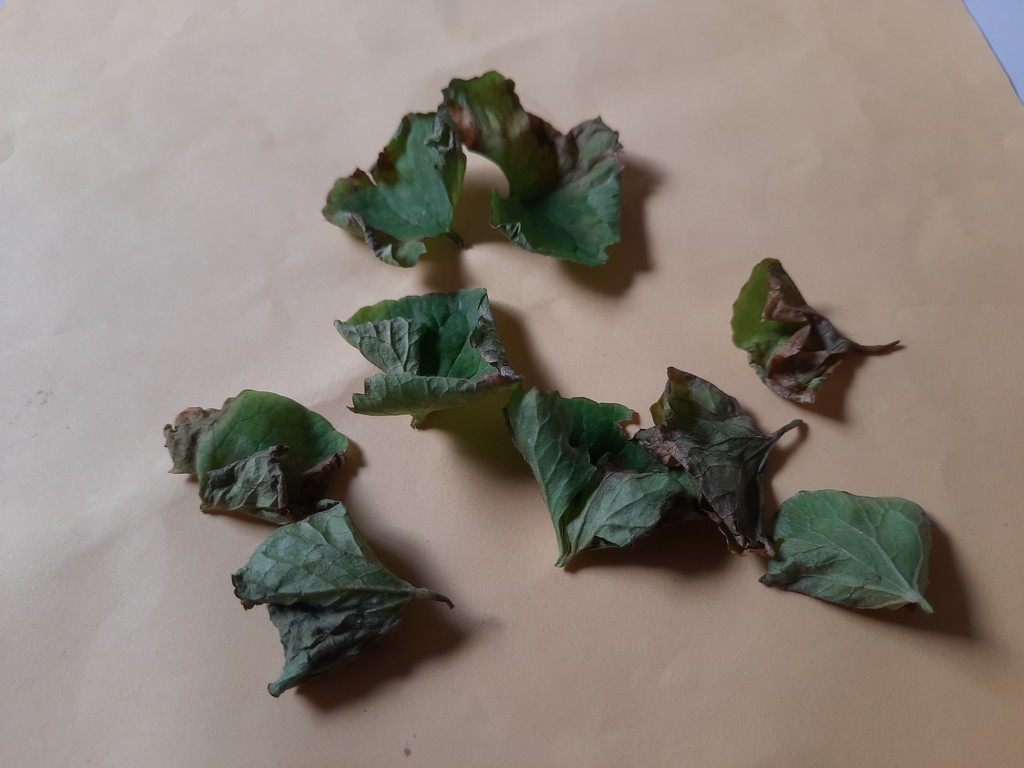
Label: Unhealthy